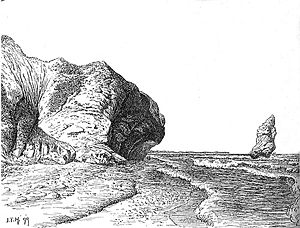
Lild Sogn
Bulbjerg og den nu nedbrudte Skarreklit ligger i den nordøstligste ende af sognet
Lild Sogn er et sogn i Hanherred Provsti. Sognet ligger i Thisted Kommune; indtil Kommunalreformen i 1970 lå det i Vester Han Herred.